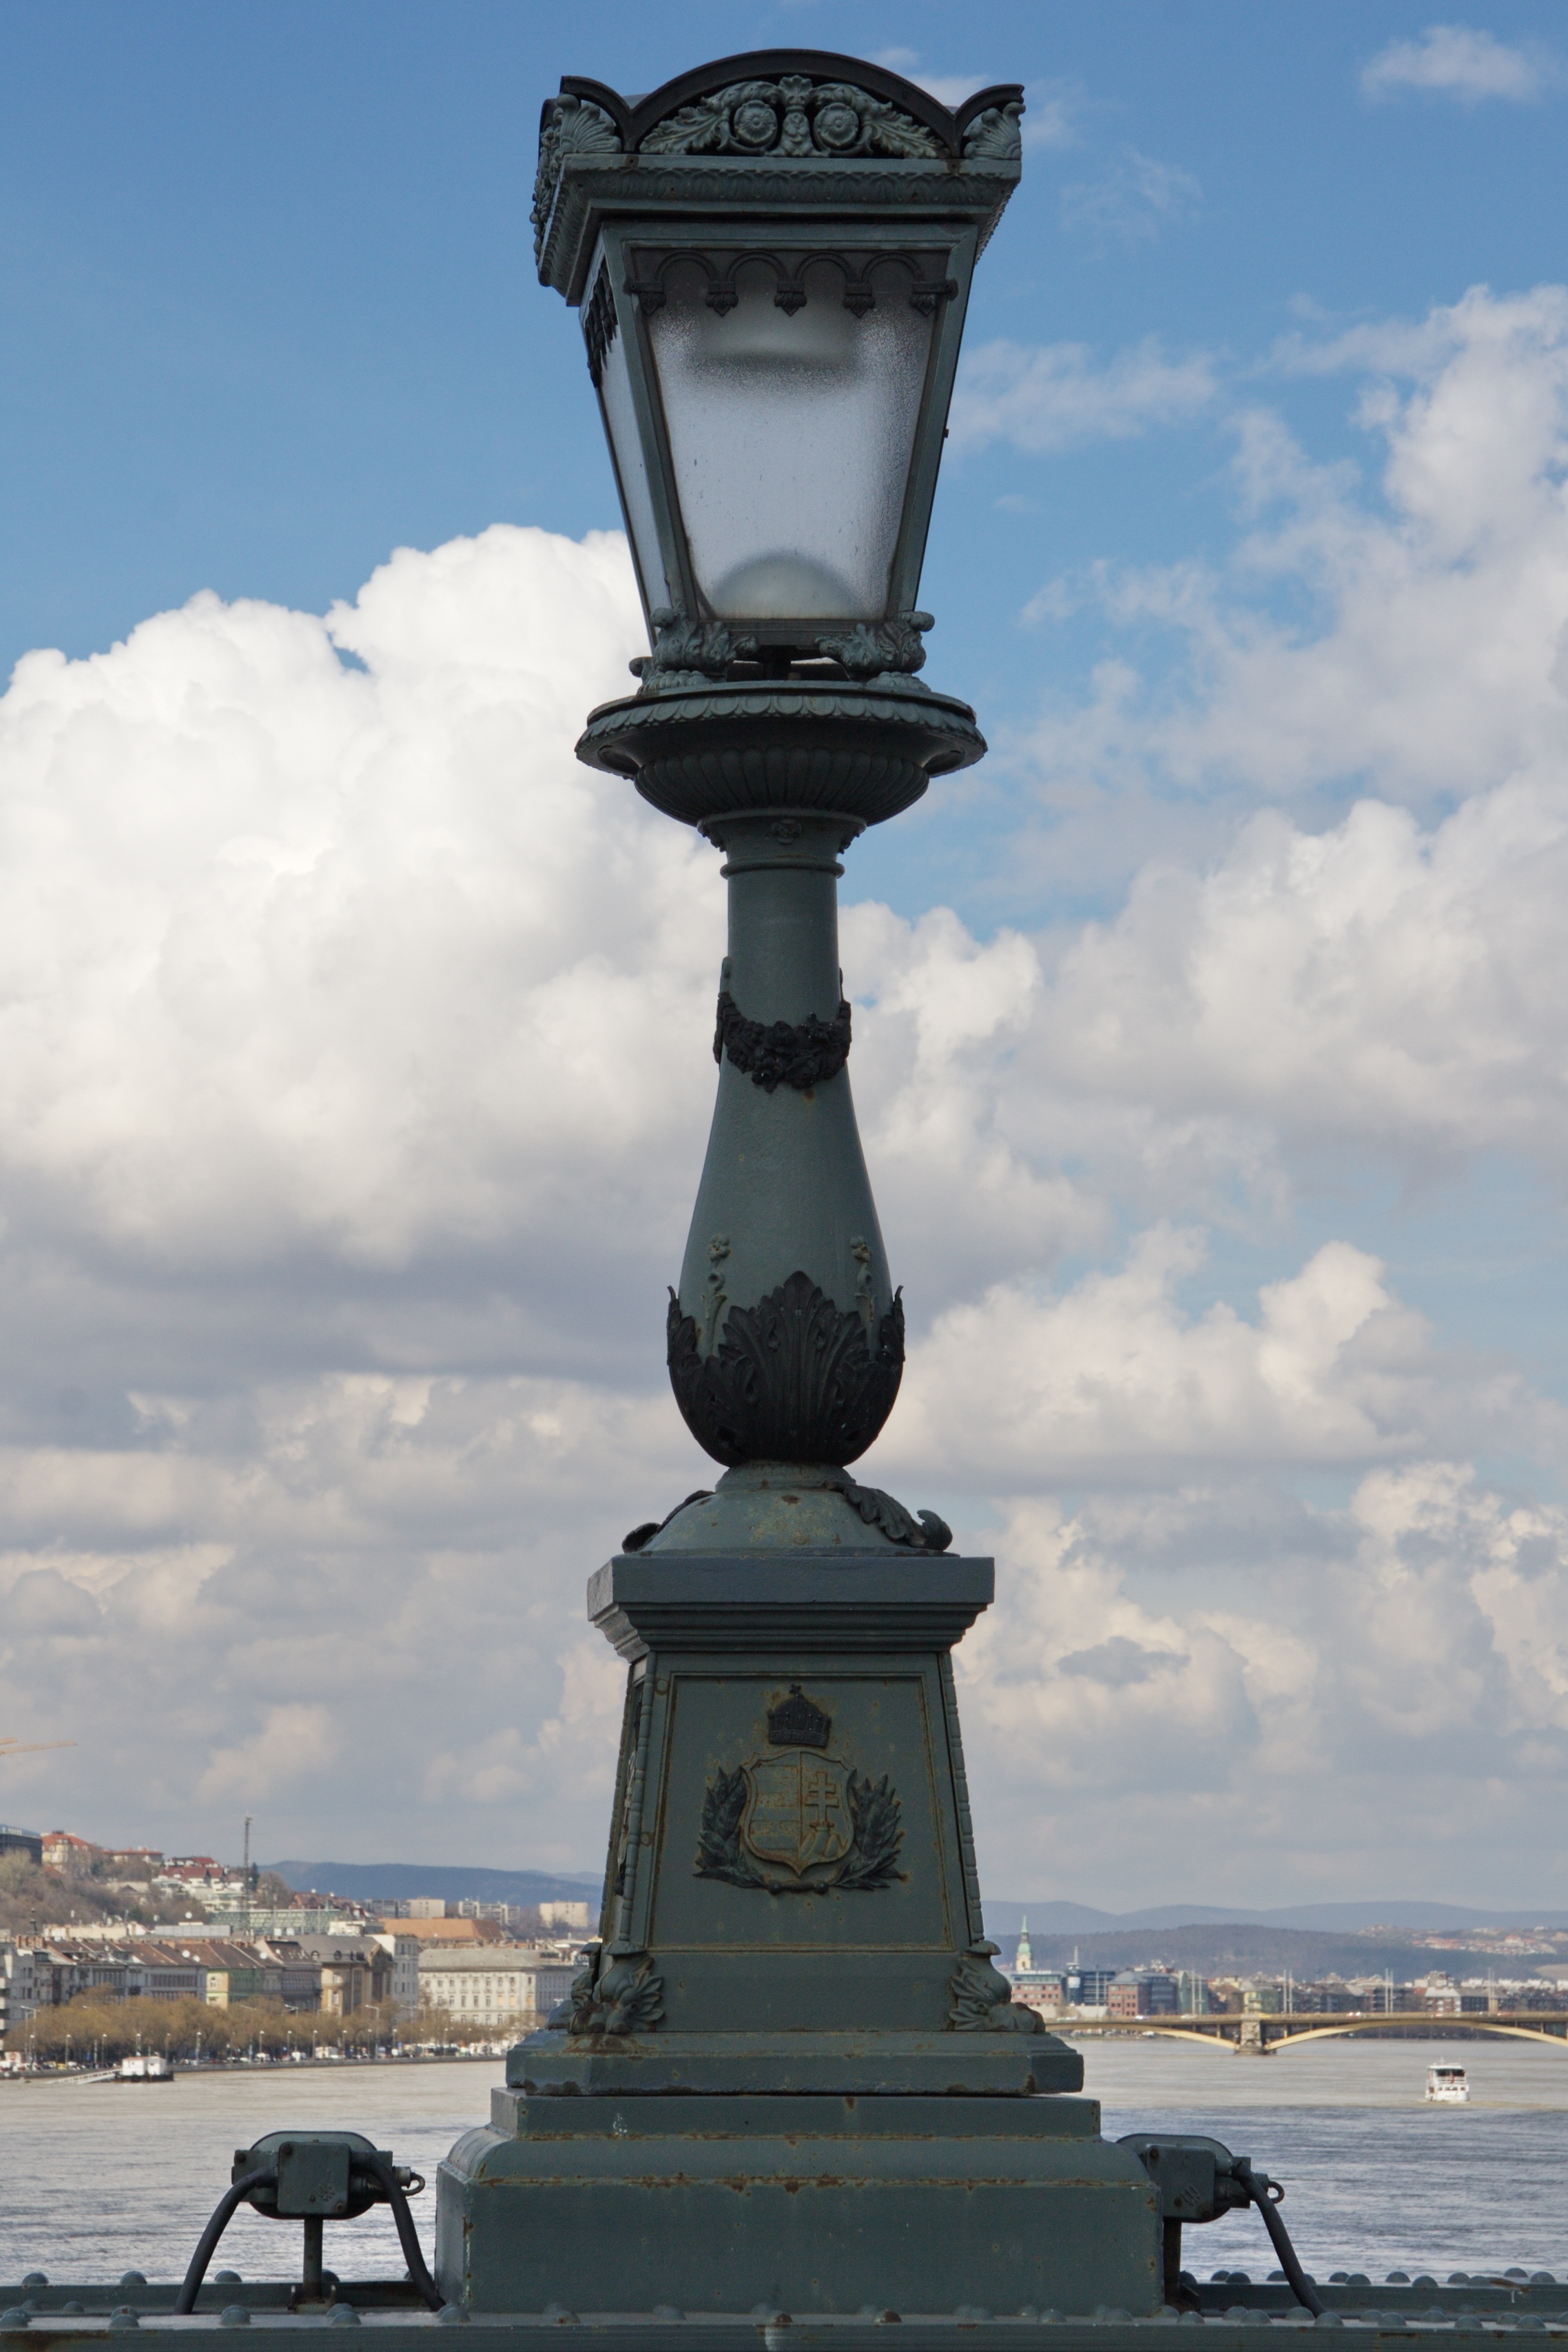
monument, statue, tower, landmark, blue, street light, lamp, lighting, sculpture, danube, budapest, hungary, chain bridge, kandall ber